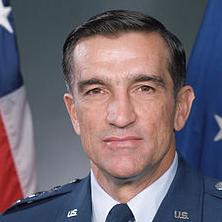
Age: 49